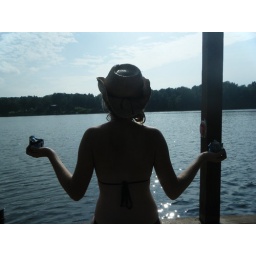
she's sittin by the water where the river gets wide